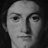
Emotion: neutral